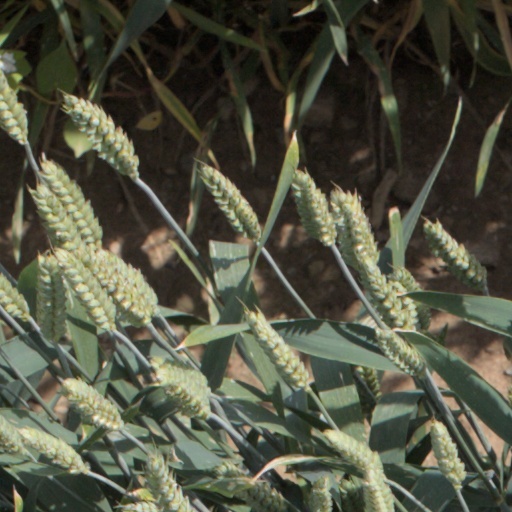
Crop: wheat